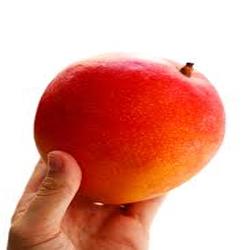
Label: Mango